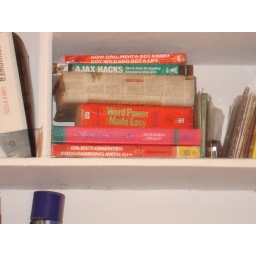
my book shelf (originally taken by Ankur dave)